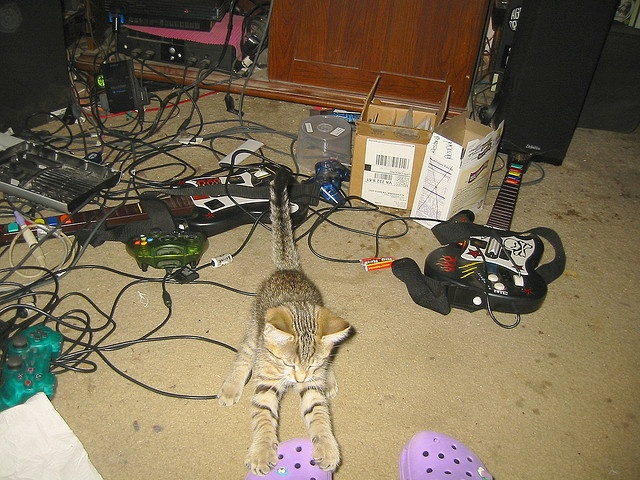
a little cat playing with a light purple shoe
A cat laying on top of a living room floor.
A cat playing with purple crock shoes, laying amongst many wires and electric guitars.
Tiny cat attacking purple crock shoes in a messy living room.
there is a small kitten that is playing with shoes